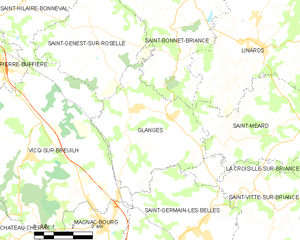
Carte des communes françaises Glanges